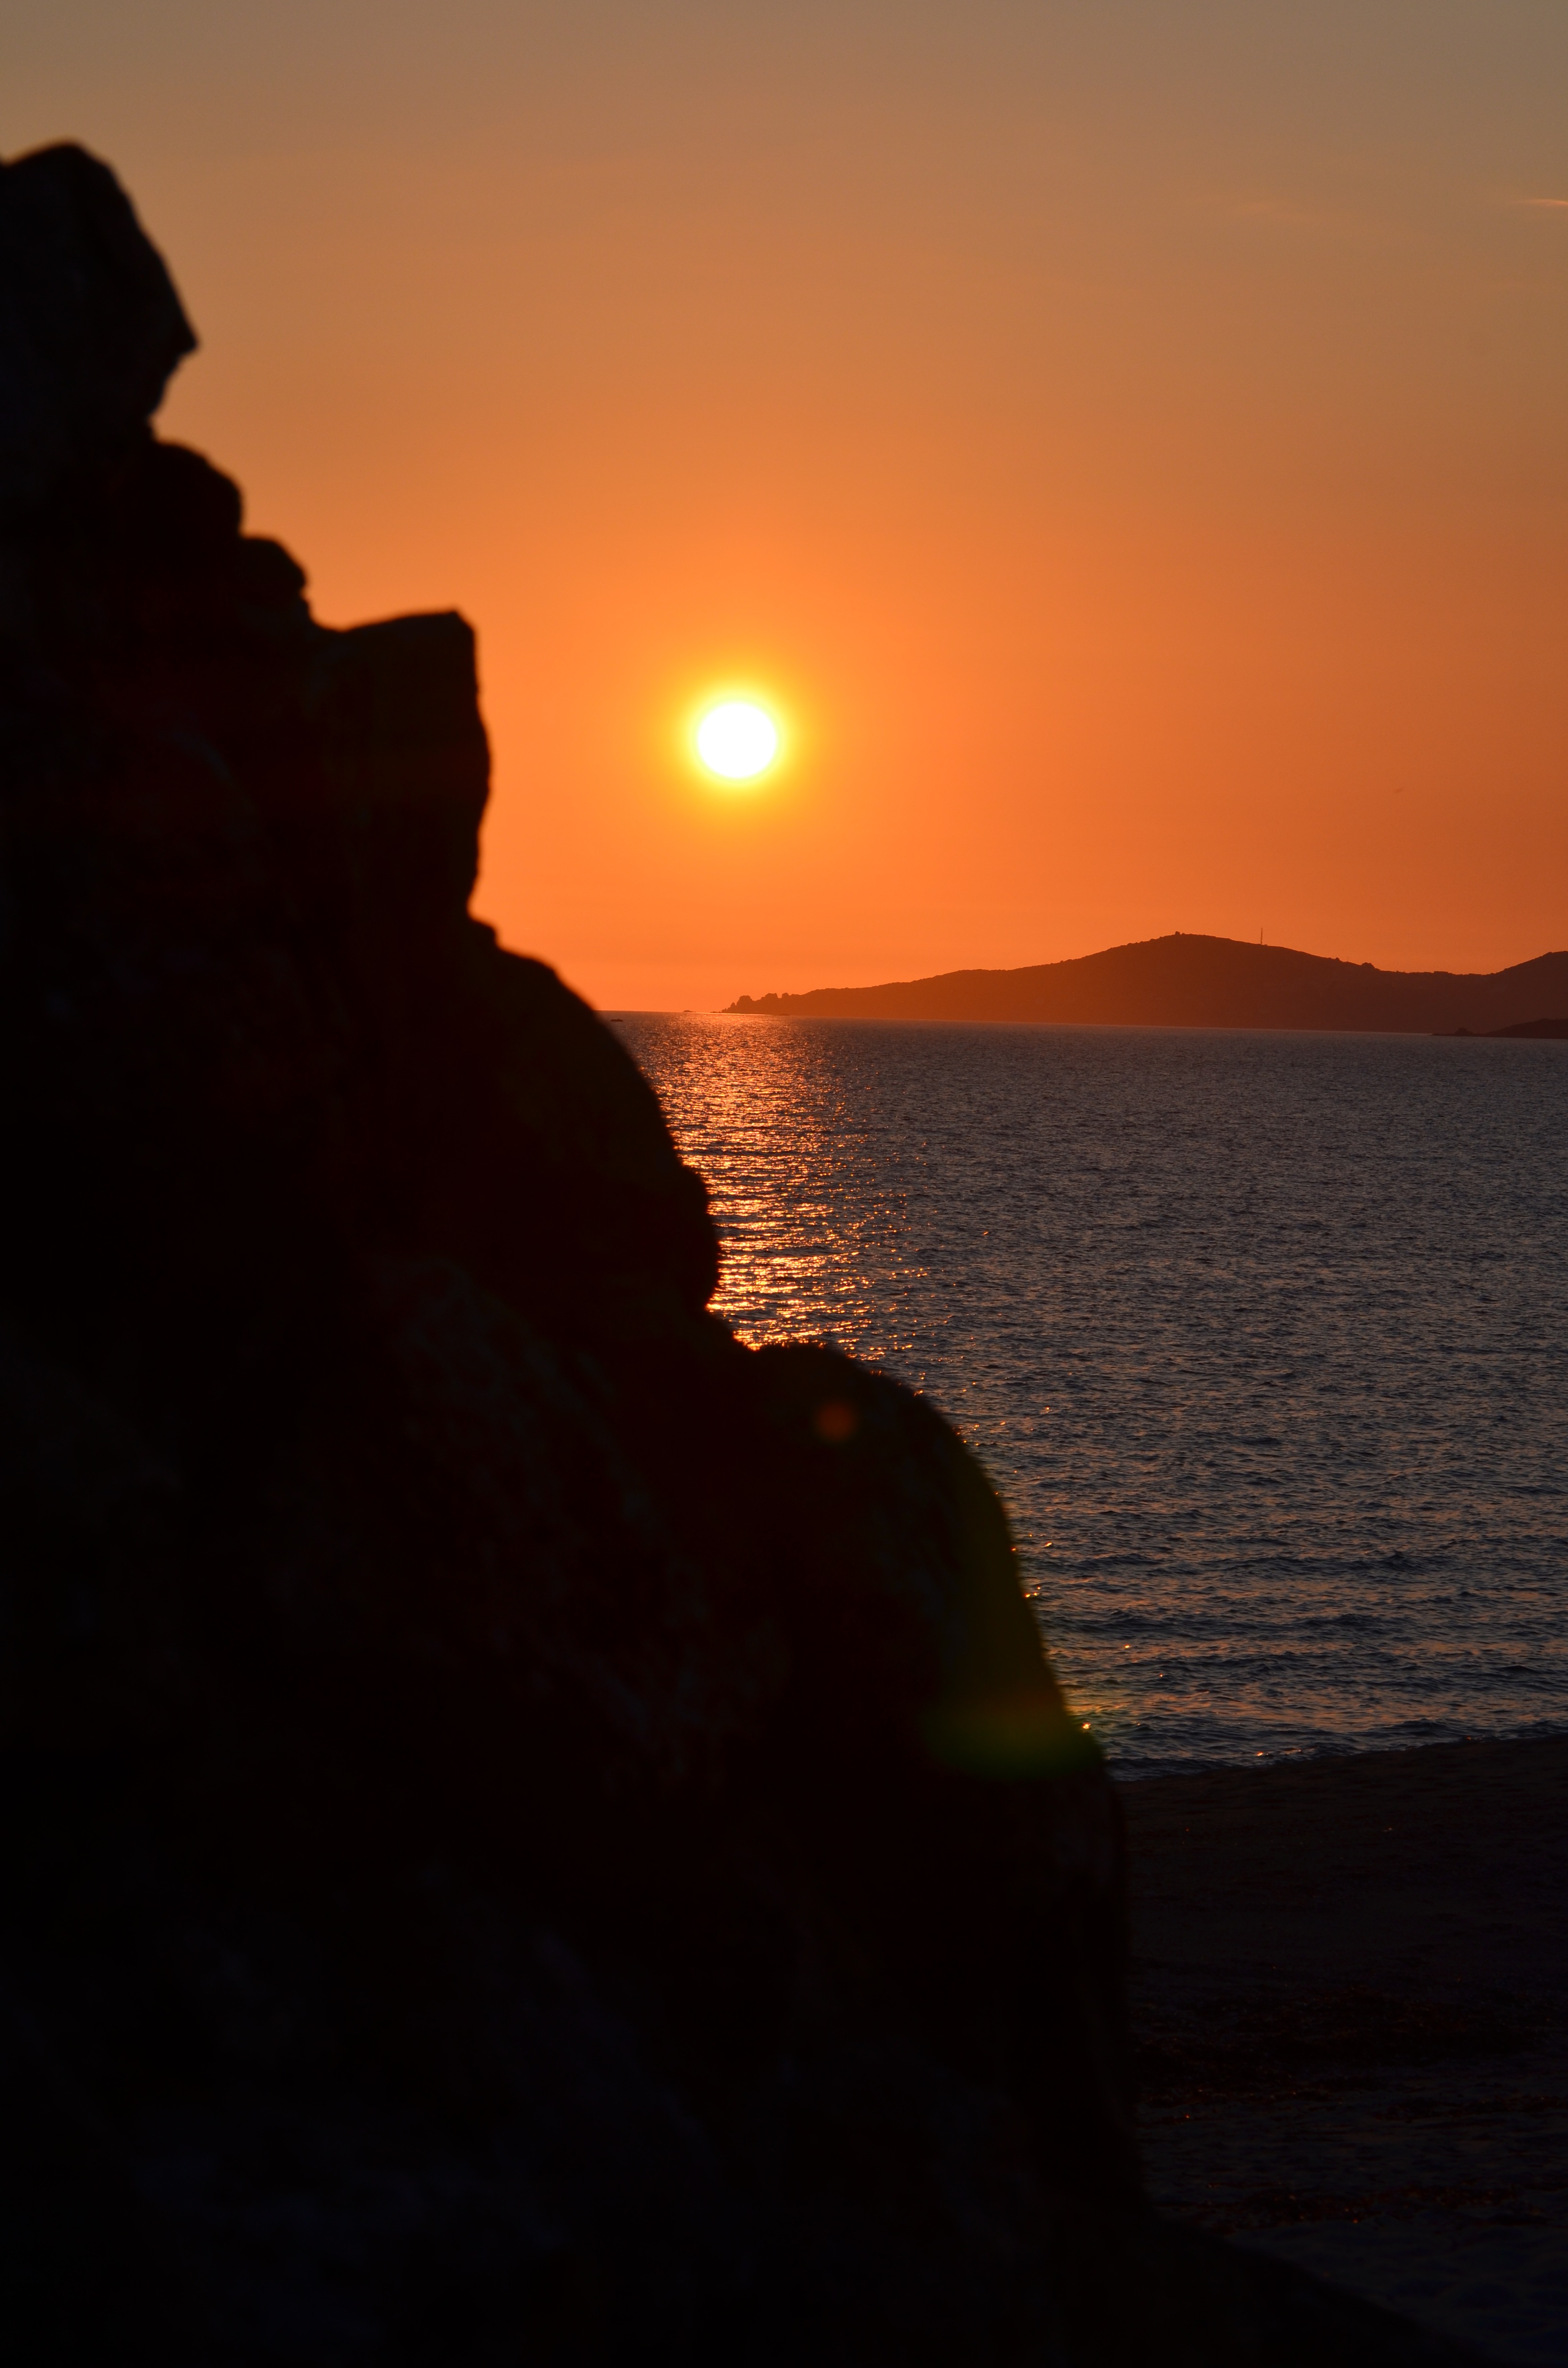
beach, sea, coast, nature, rock, ocean, horizon, sun, sunrise, sunset, sunlight, morning, shore, wave, dawn, cliff, dusk, evening, bay, terrain, body of water, corsica, cape, afterglow, evening sky